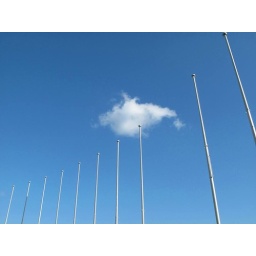
blue sky & cloud in Japan